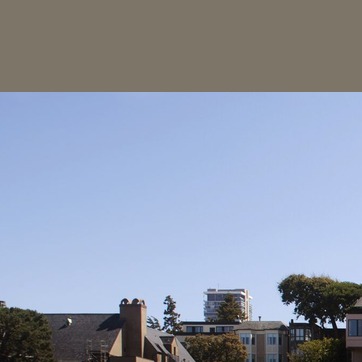
Material: sky